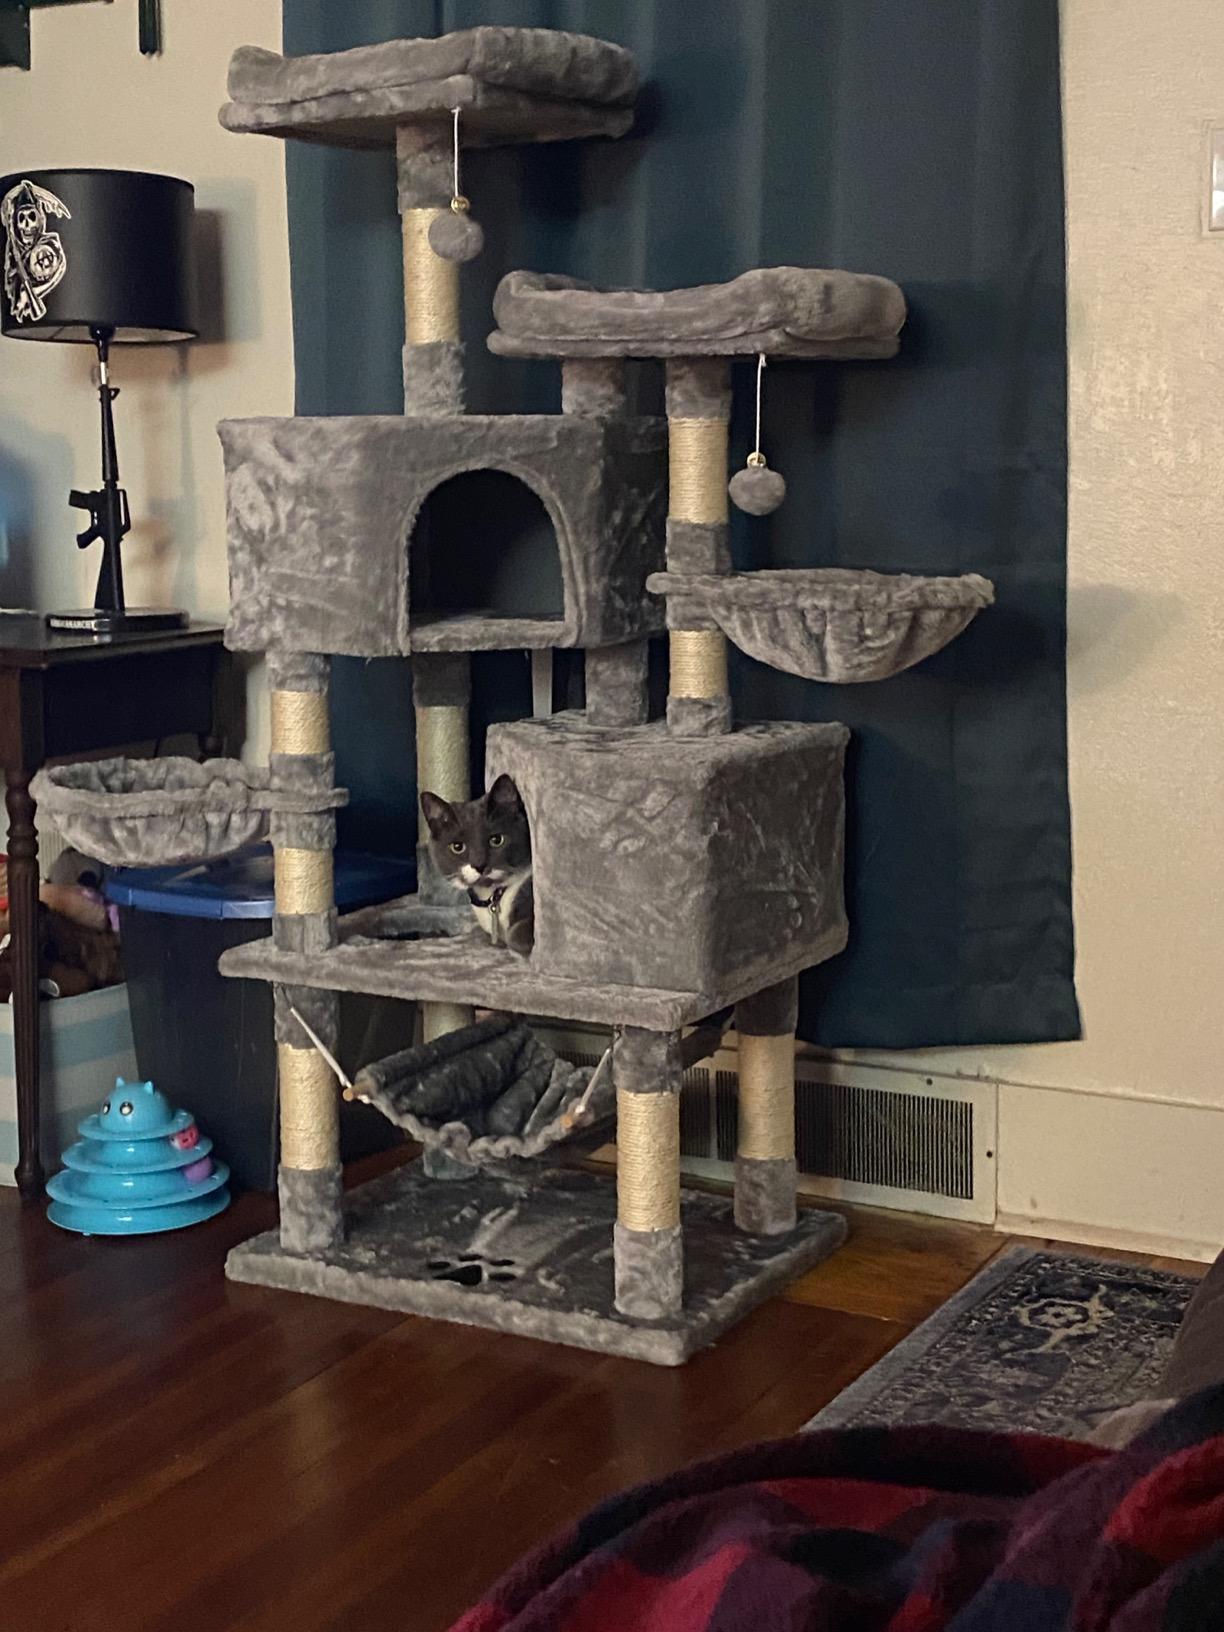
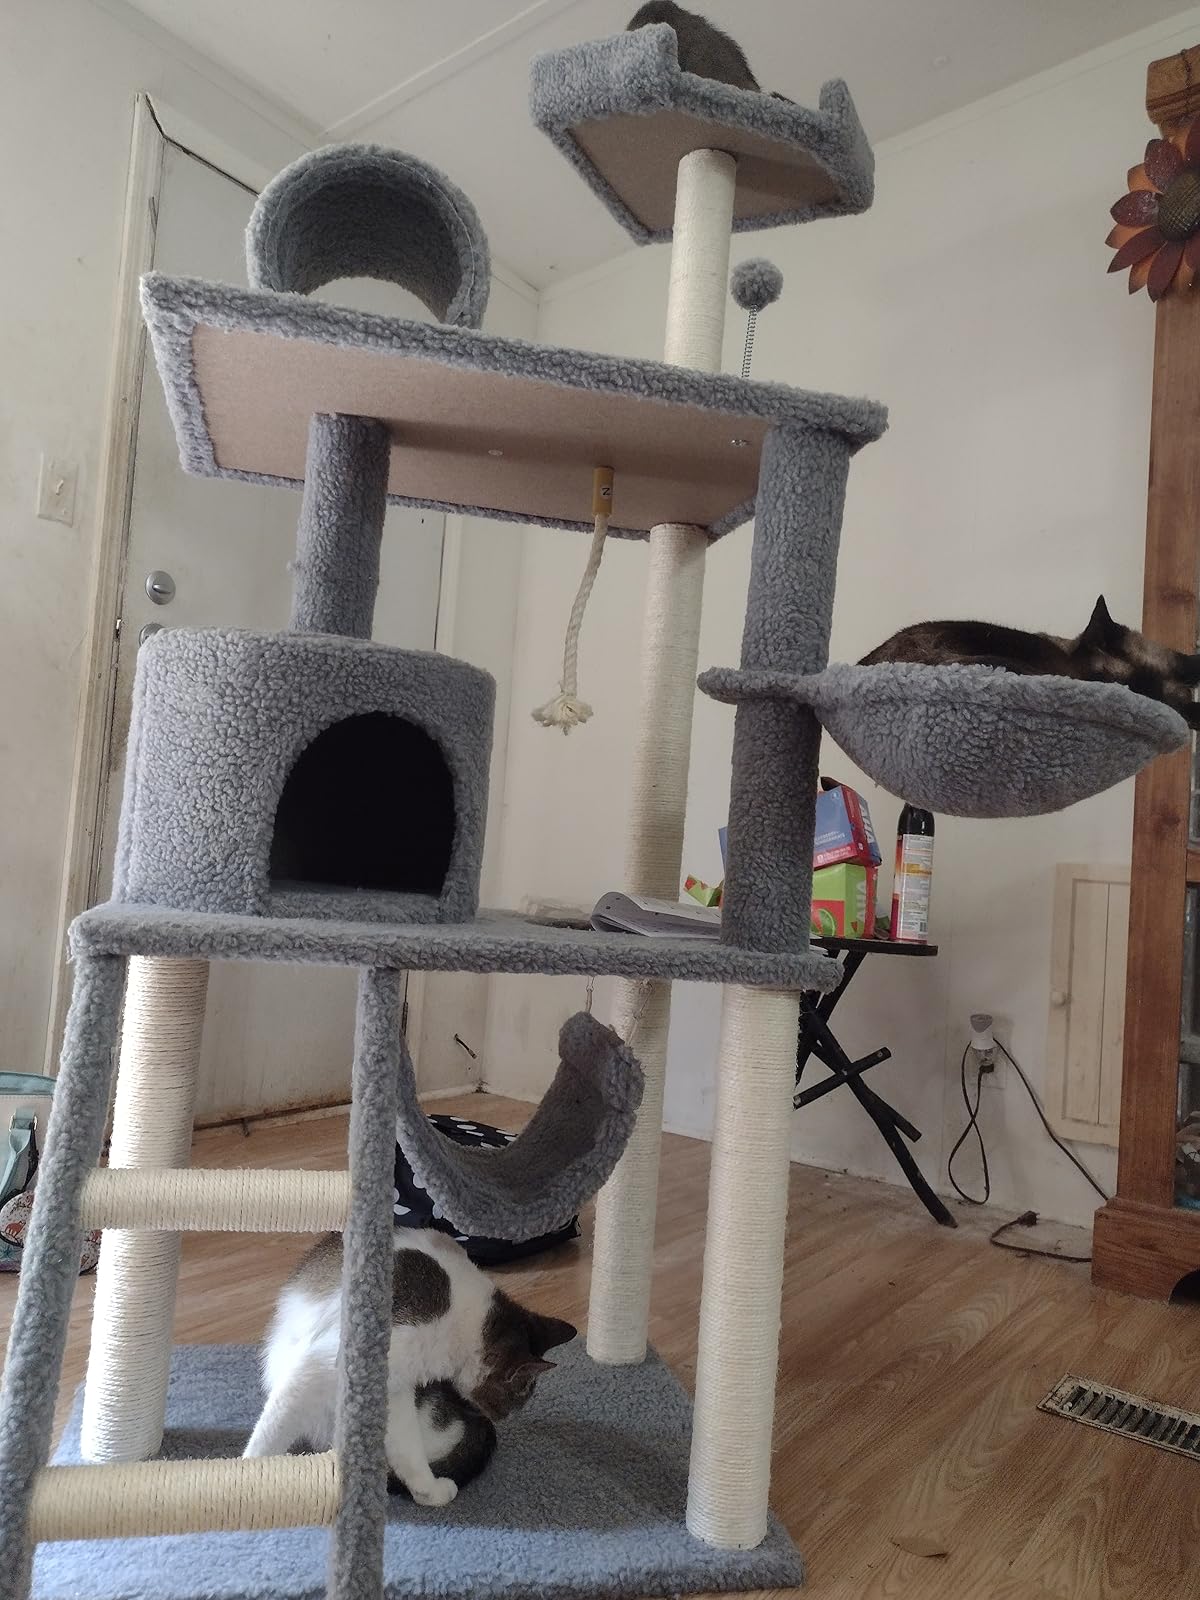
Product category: items_cat tree
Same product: no